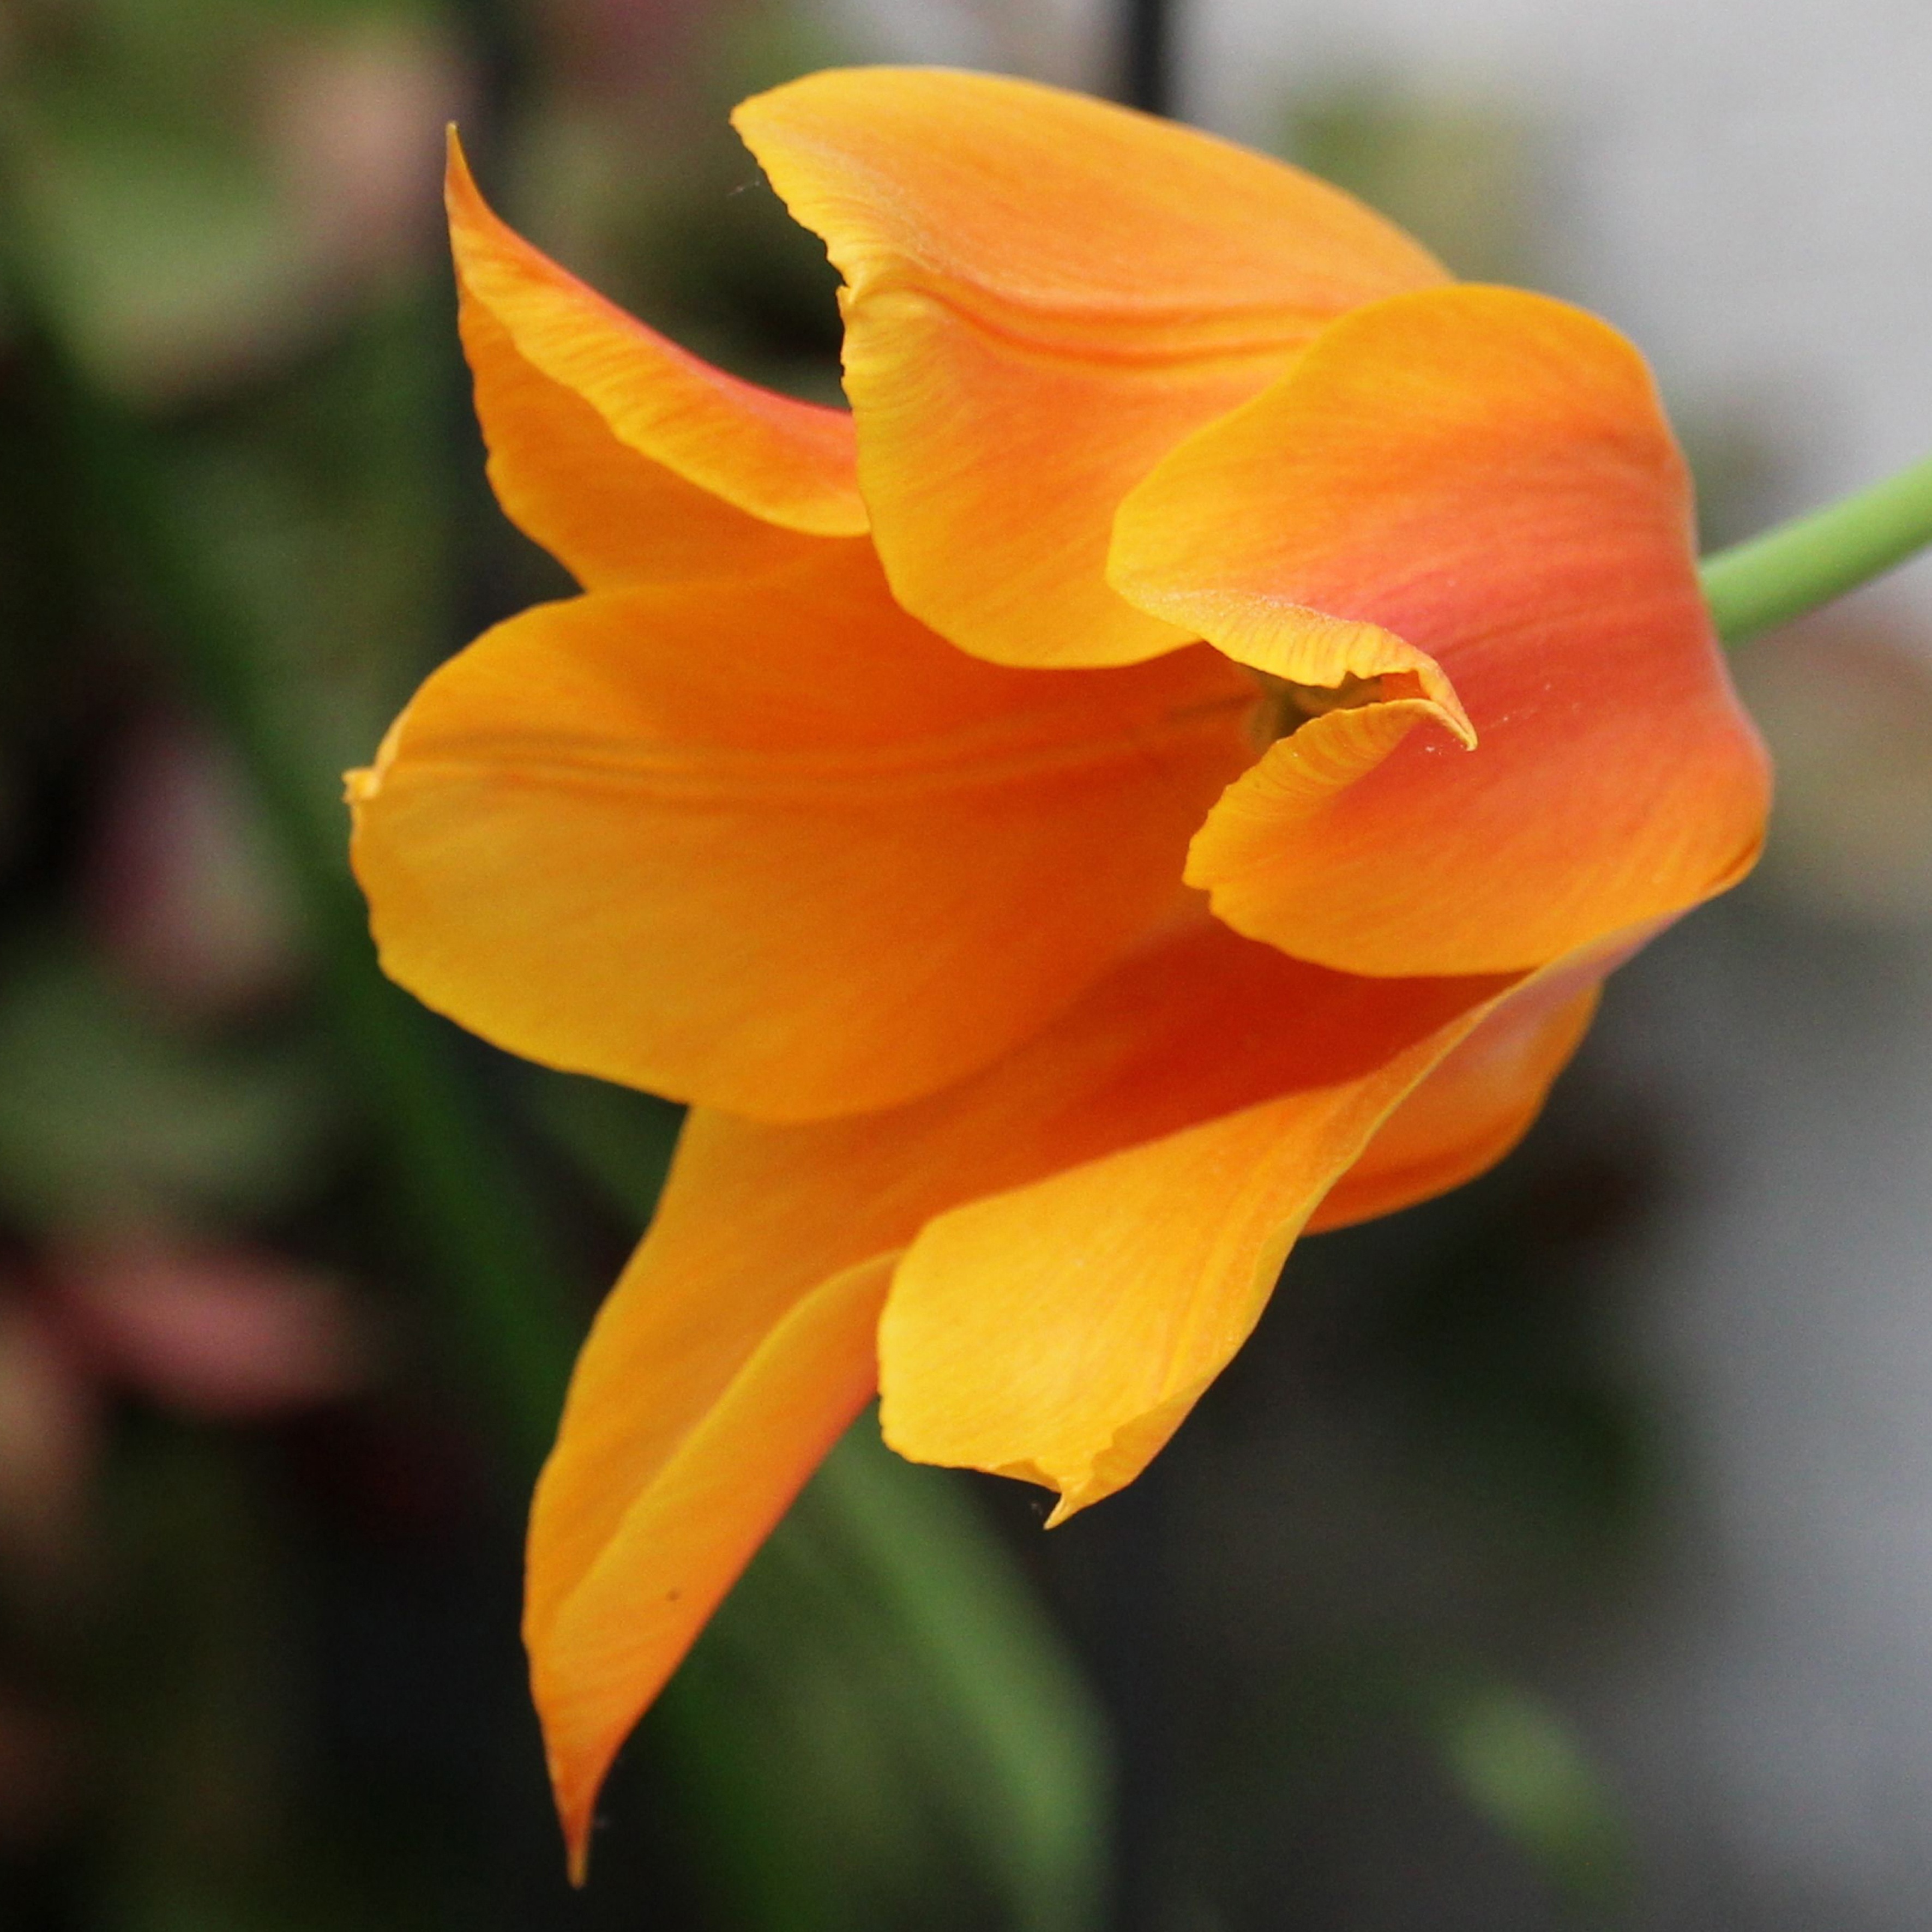
plant, flower, petal, tulip, orange, spring, yellow, flora, close up, macro photography, blossomed, tulpenbluete, flowering plant, plant stem, land plant, canna family